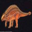
Label: dinosaur